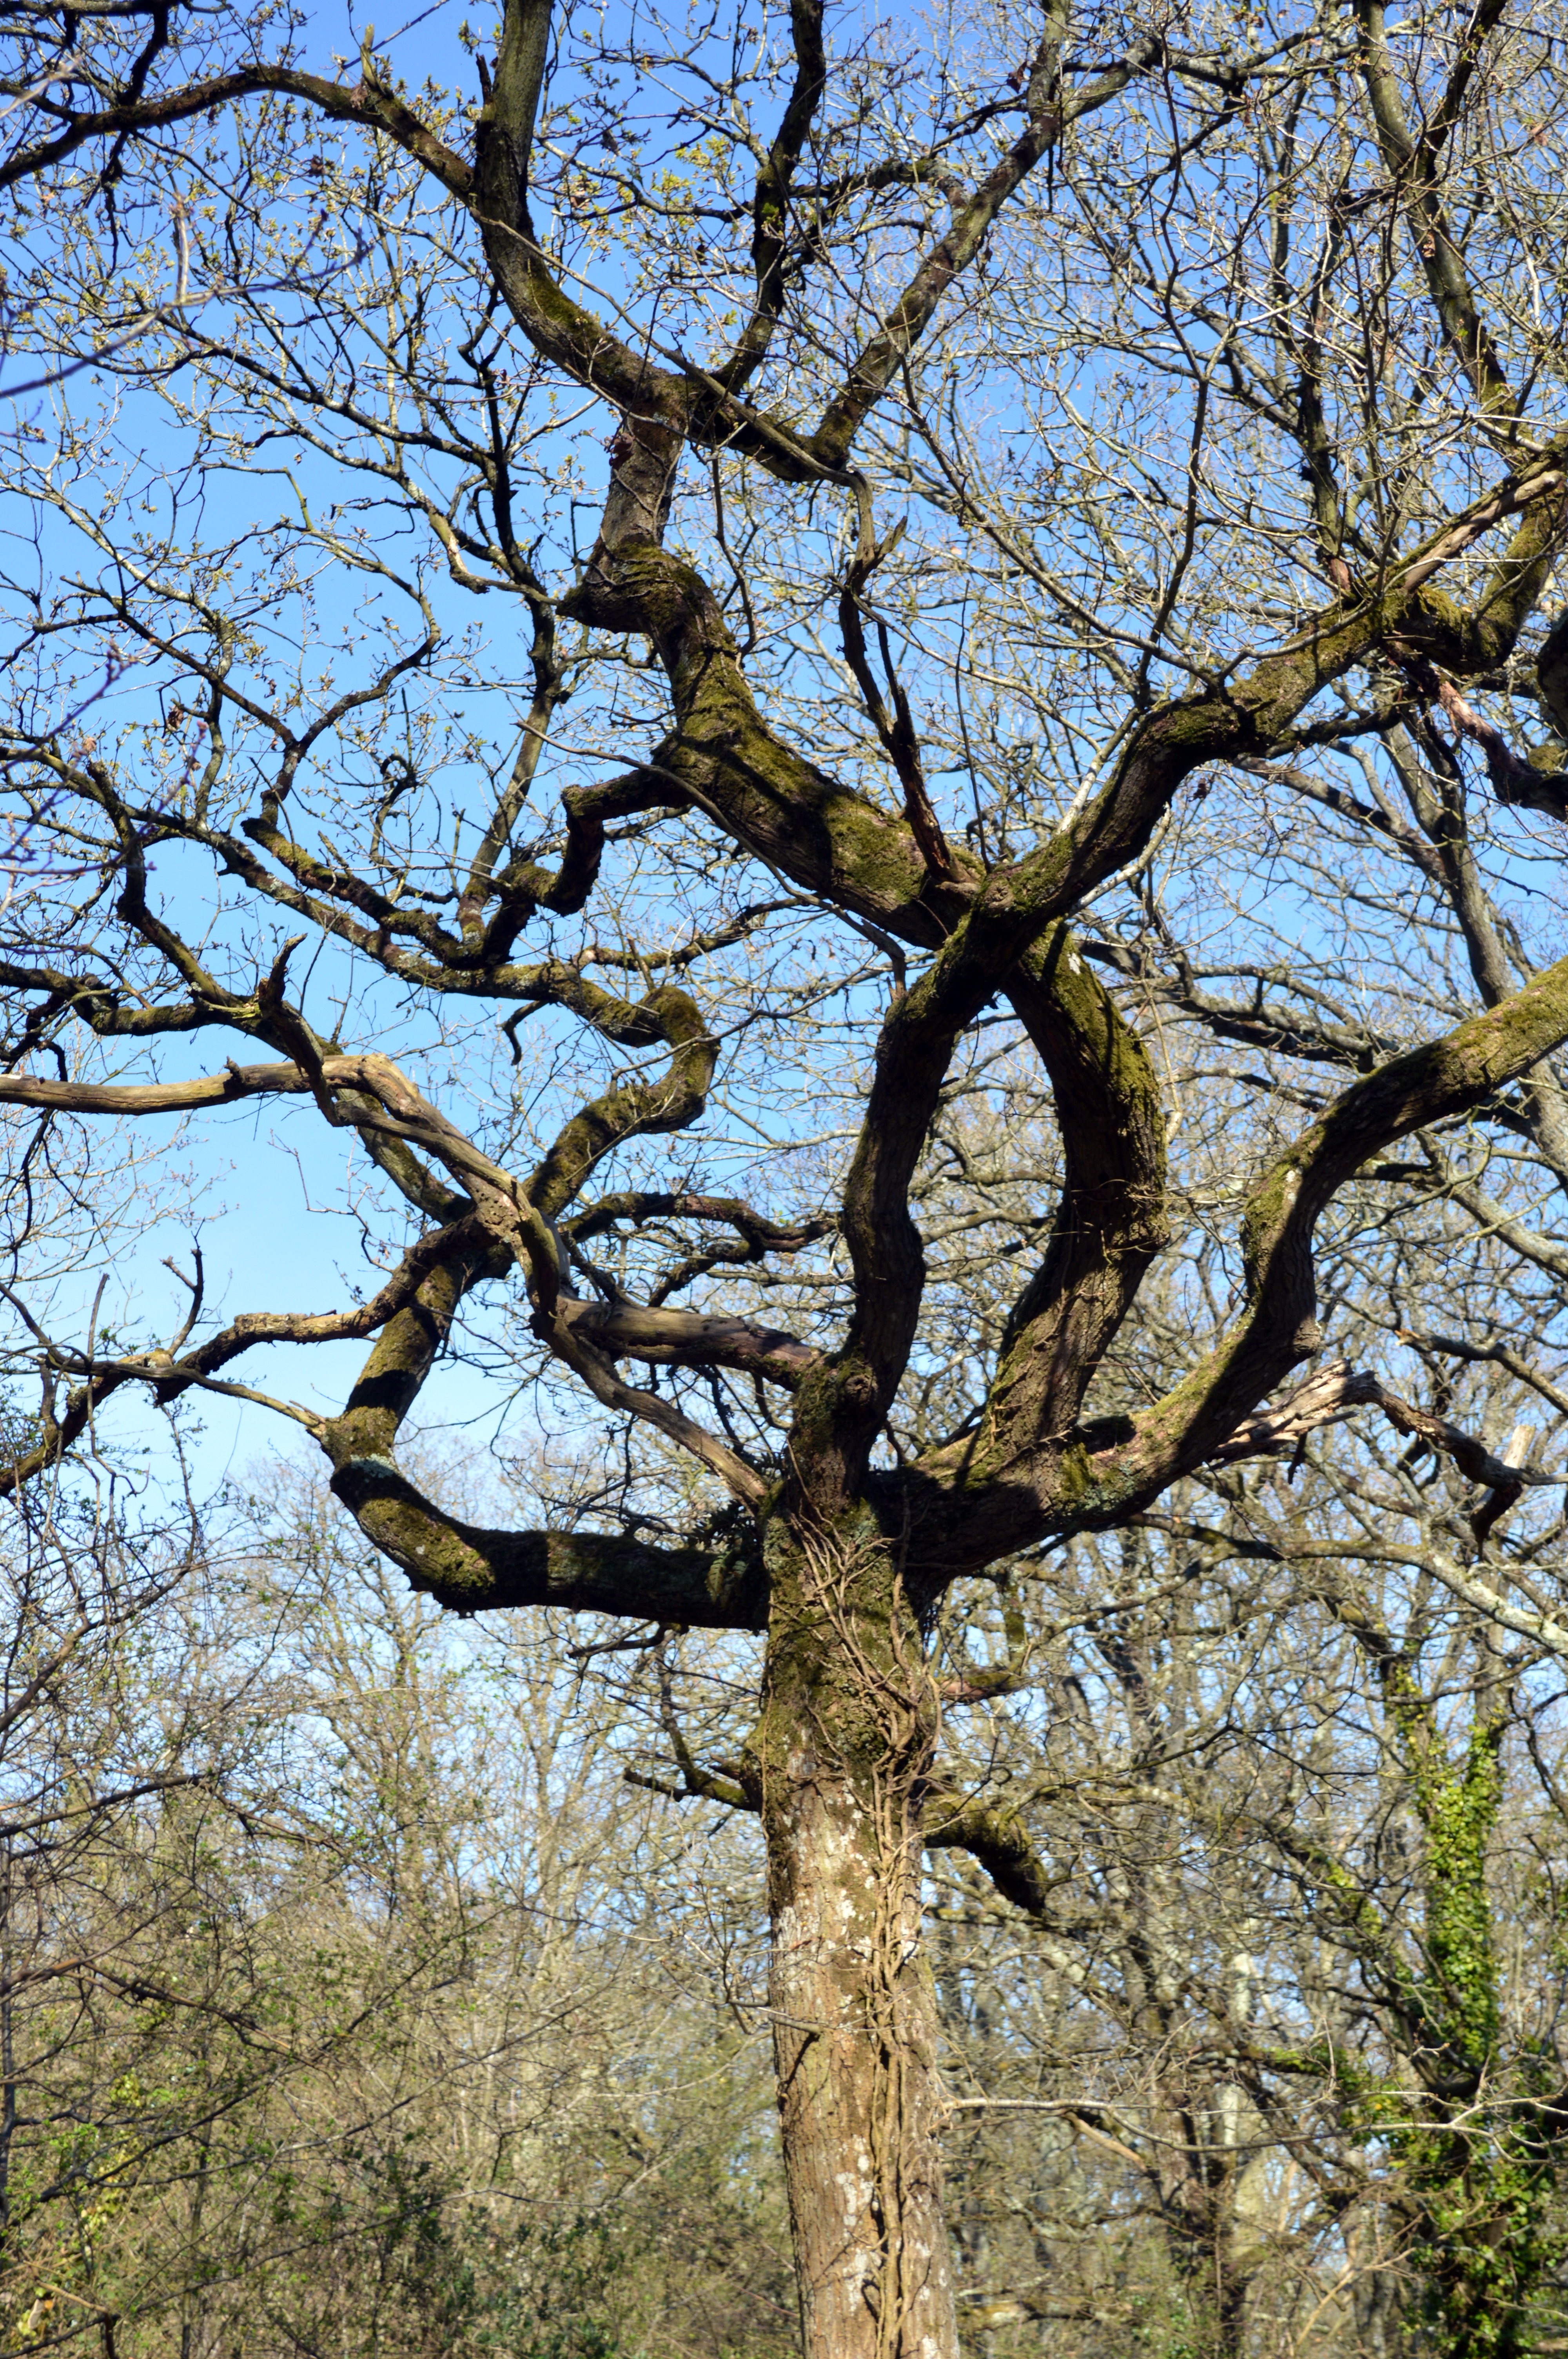
tree, nature, forest, branch, blossom, plant, leaf, flower, trunk, spring, botany, deciduous, tree branches, flowering plant, woody plant, land plant